History of institutions in Mesopotamia

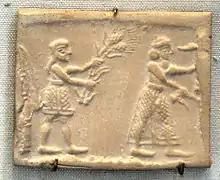
Icon from the Louvre Museum found in Uruk, depicting farmers at the time of Uruk's greatest splendor.

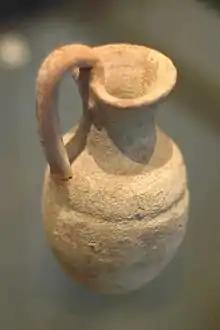
Vessel found in Kiš.

In the protodynastic period there was an important development in the agricultural techniques that marked a great progress, there was also a technological development, copper was substituted by bronze and also the ceramics will achieve important advances.